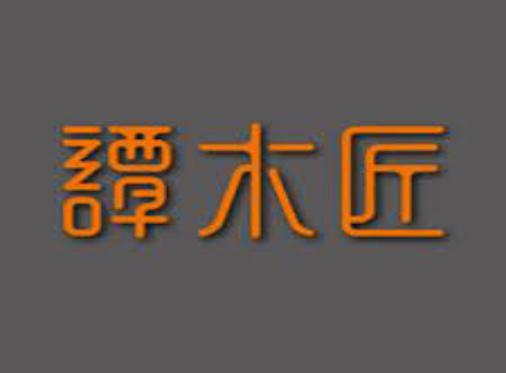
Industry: Necessities